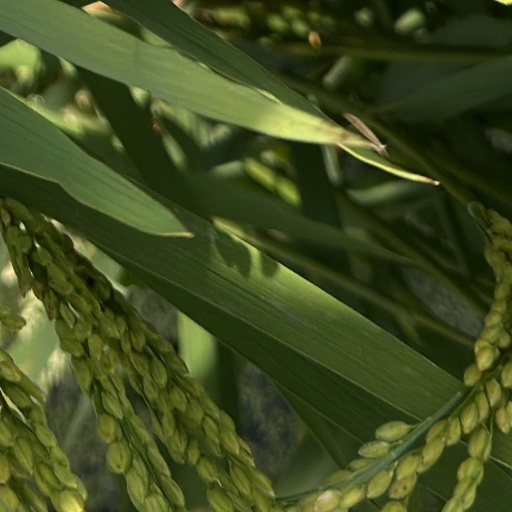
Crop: rice